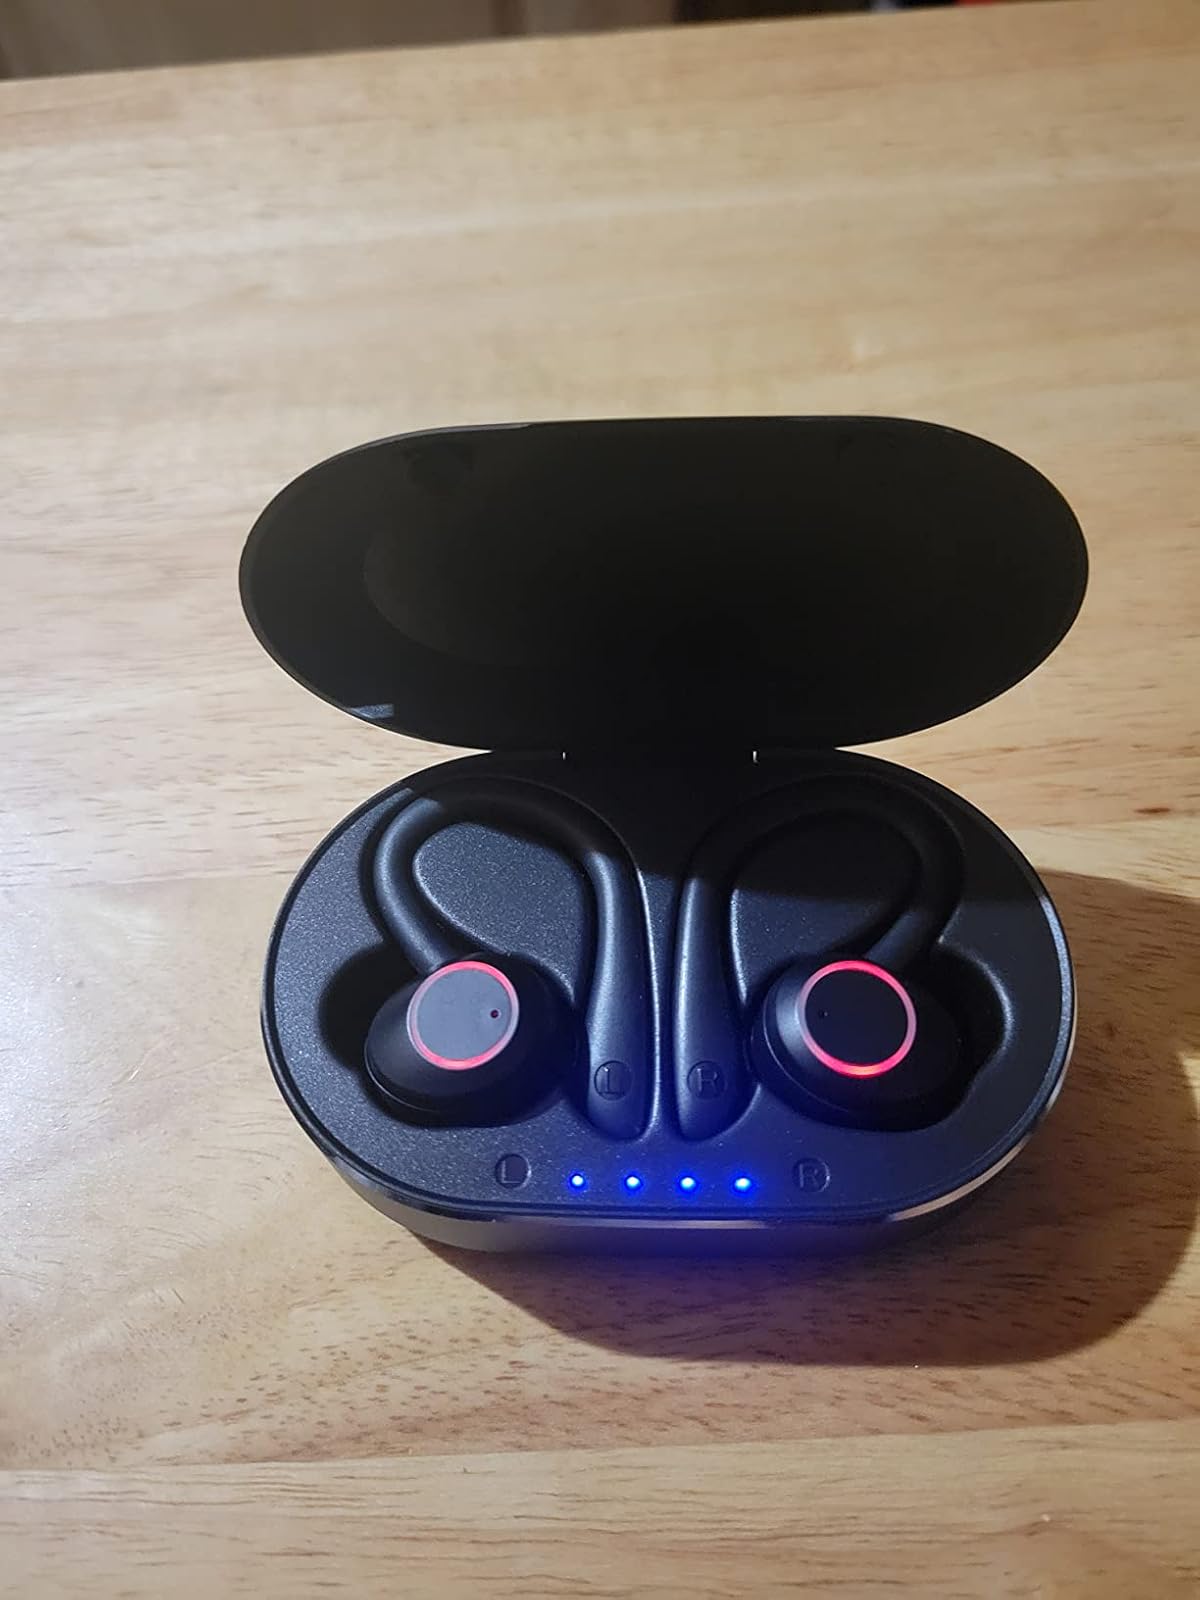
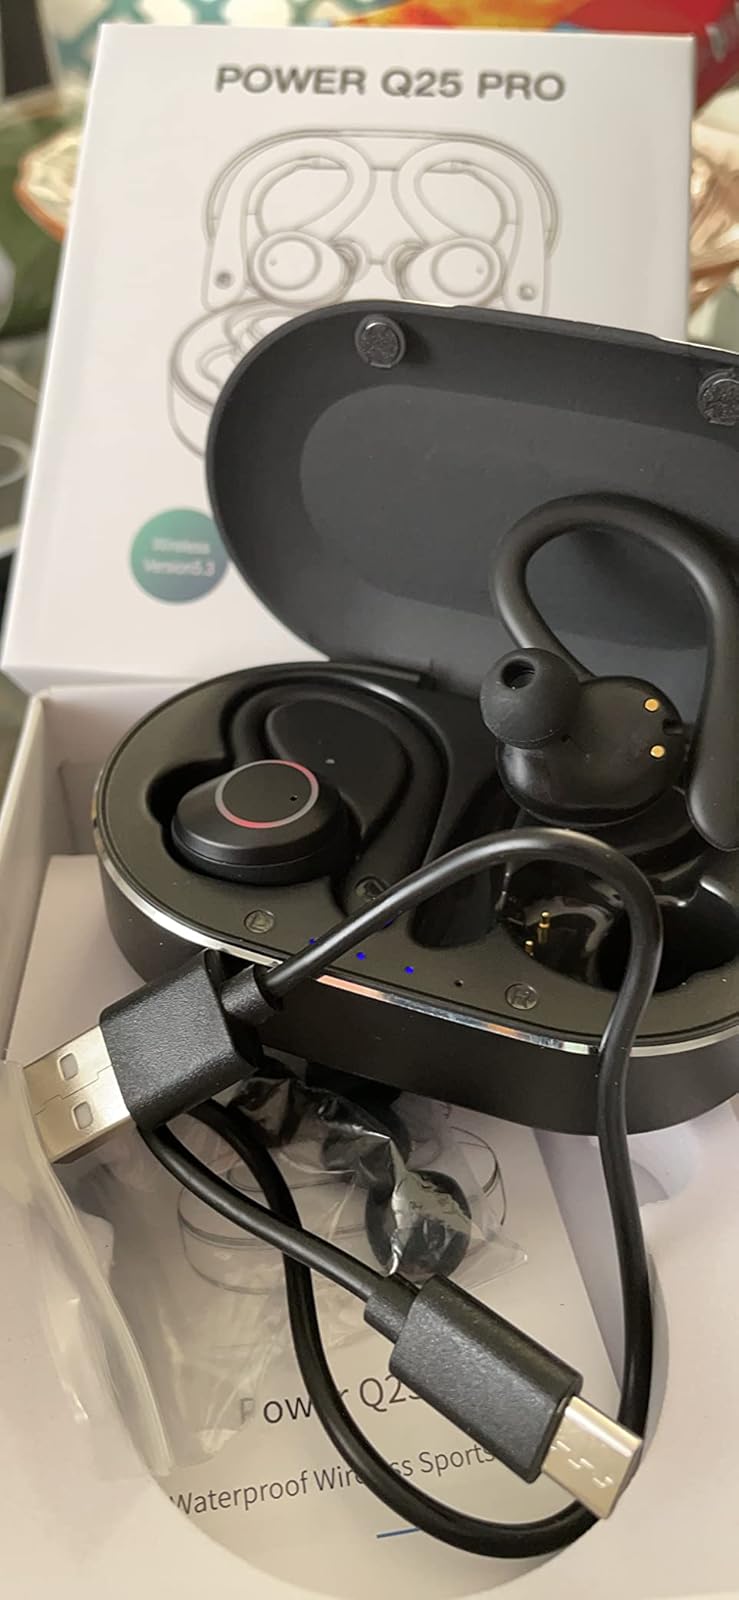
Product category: earbuds
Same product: yes